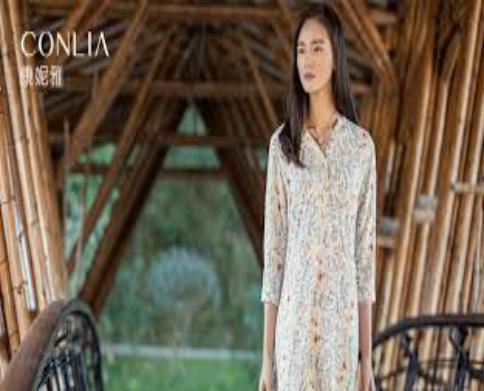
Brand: conlia
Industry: Clothes